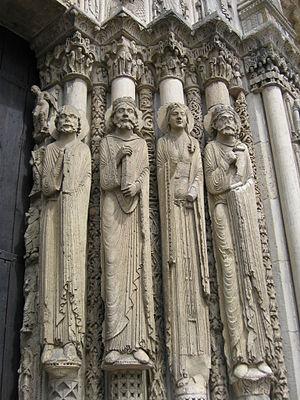
La cathédrale Notre-Dame de Chartres est une cathédrale catholique romaine située au coeur de la ville de Chartres dans le département français d'Eure-et-Loir, en région Centre-Val de Loire. Siège du diocèse de Chartres, elle est l'un des monuments emblématiques de l'architecture gothique.